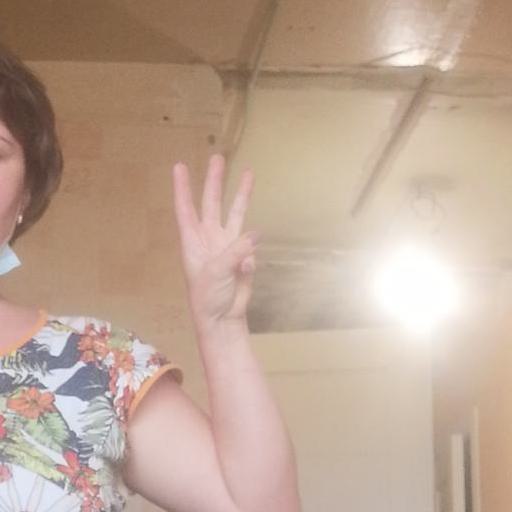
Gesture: three